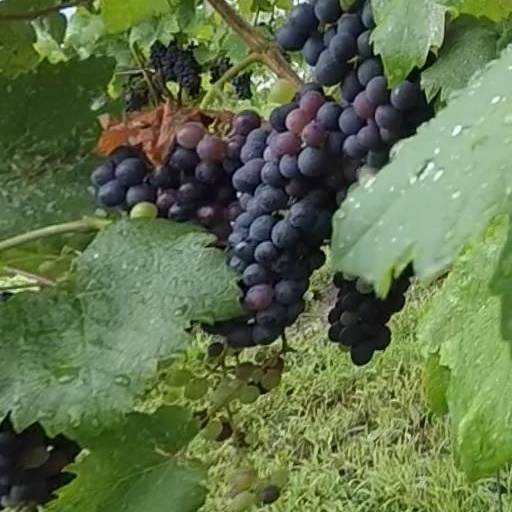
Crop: grape